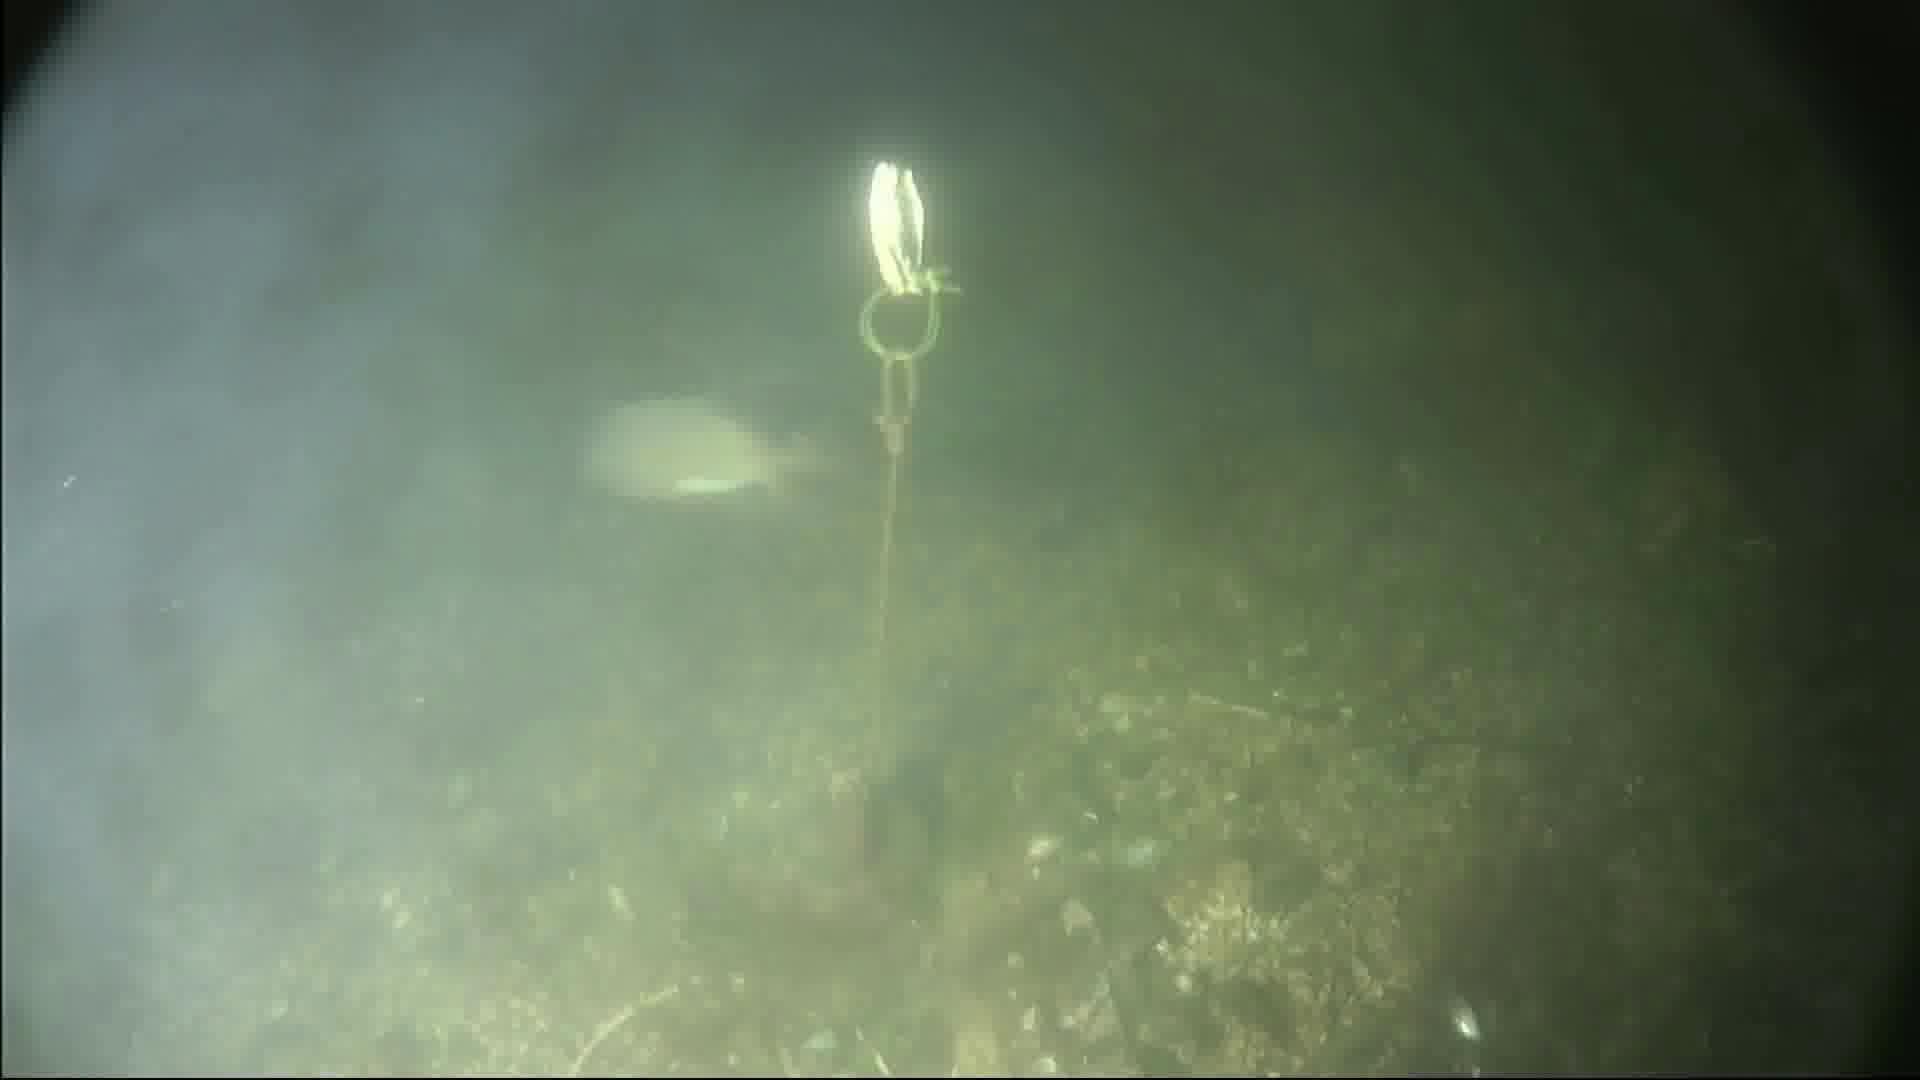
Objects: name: fish
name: crab